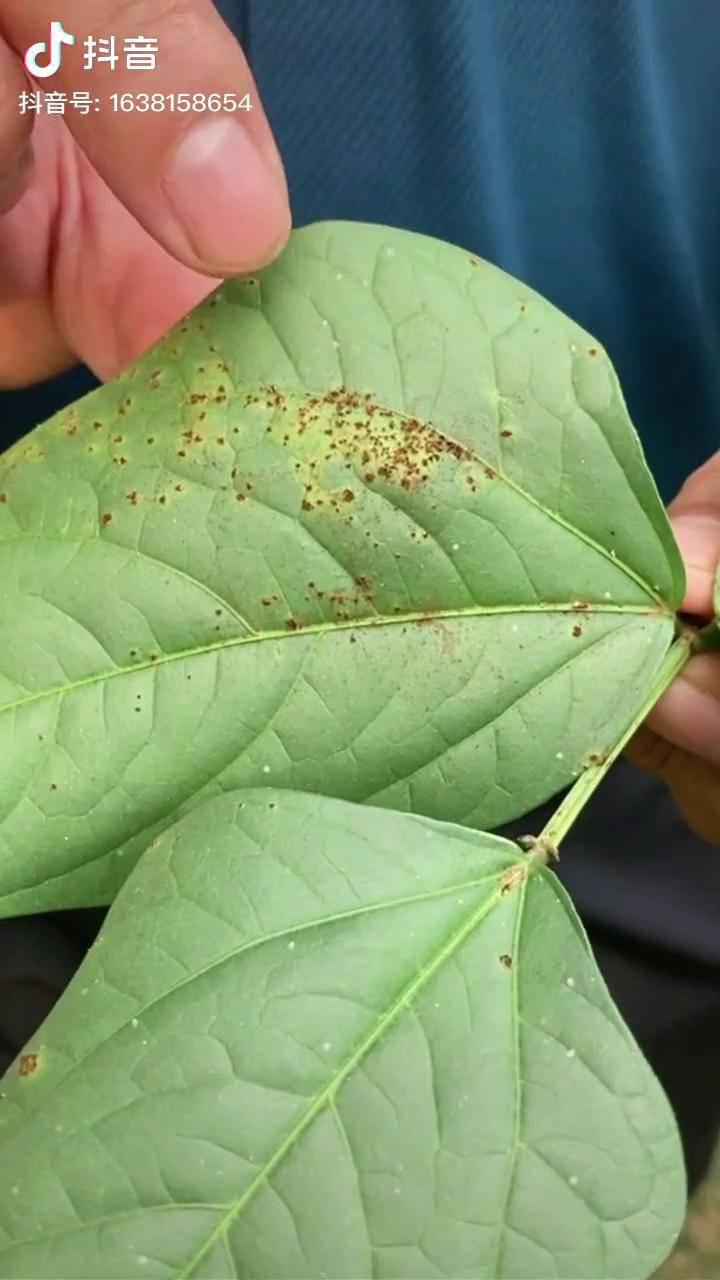
Plant: Soybean
Disease: bean rust